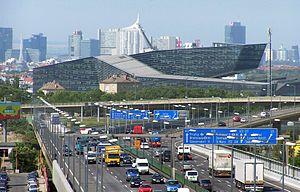
L'autoroute autrichienne A23 est un axe autoroutier situé en Autriche, qui relie l'Autoroute autrichienne A2 à l'Autoroute autrichienne A4.